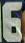
Number: 6